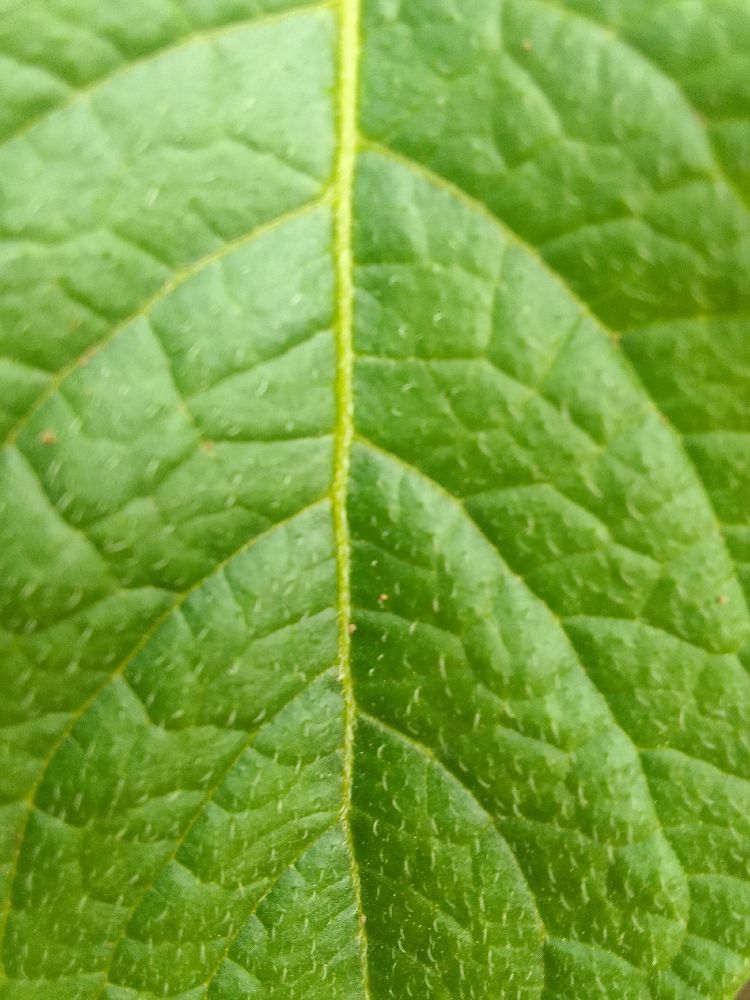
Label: Healthy